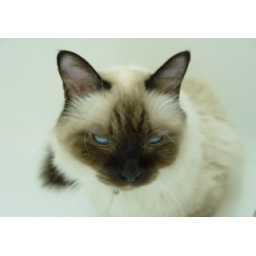
Taken in the bathtub - the white enamel seems to reflect in his eyes and makes them a really vivid blue